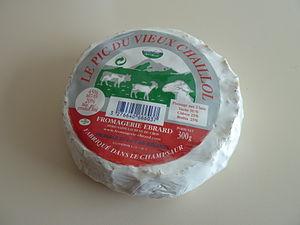
Fromage «
Le Pic du Vieux Chaillol est la marque commerciale d'un fromage fabriqué par la société Fromagerie Ébrard installée à Chabottes, dans le département français des Hautes-Alpes en France.
Un fromage au lait mixte est un fromage fabriqué avec plusieurs types de lait. Les laits utilisés sont par exemple du lait de chèvre, vache, brebis ou encore bufflone. Cet usage trouve son origine dans la valorisation systématique de la production de lait d'une ferme au cheptel constitué d'espèces diversifiées.